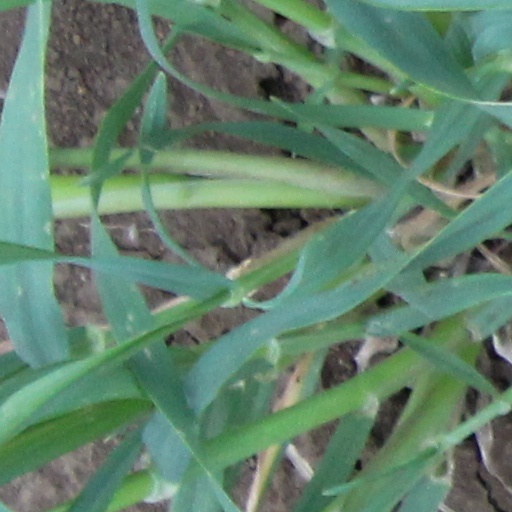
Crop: wheat